Morris Island

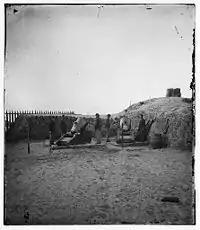
Union Army mortar battery on Morris Island, 1865

Morris Island home to Morris Island Light, a lighthouse that stands on the southern side of the entrance to Charleston Harbor, north of the town of Folly Beach.